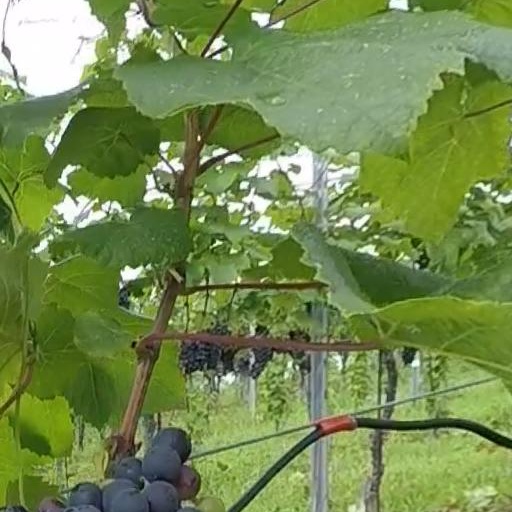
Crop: grape